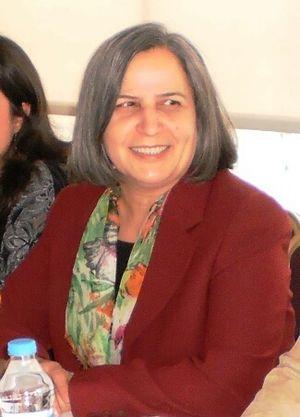
Gültan Kışanak est une personnalité politique et une journaliste turque. Elle est députée de la Diyarbakır depuis 2007 et maire de la métropole de Diyarbakır depuis 2014.